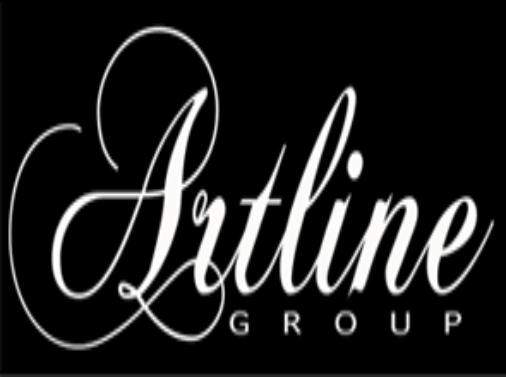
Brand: artline
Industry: Necessities